Abdallah Salem el-Badri

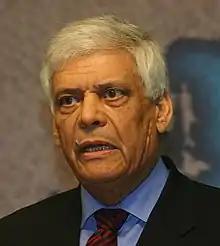
El-Badri in 2010

Abdalla Salem el-Badri (born 25 May 1940) is a former Libyan official who served as Chairman of the National Oil Corporation (NOC), Minister of Petroleum, Minister of Energy, Minister of Management, and Deputy Prime Minister. He was also the longest-serving Secretary General of OPEC, holding the position in 1994 and then 2007–2016, a total of 10 years and 1 month. He is a citizen of Libya and resides in Austria. He is married with five children.